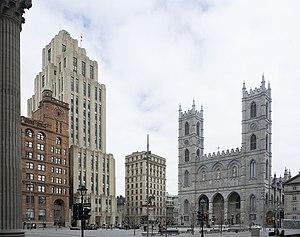
La Place d’Armes à Montréal réaménagée (avril 2012) vue depuis l’angle nord-ouest.